Lembang

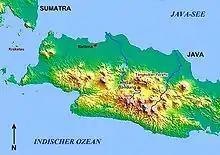
West Java (Batavia - Bandung - Lembang)

Lembang is a town and administrative village of West Bandung Regency in the province of West Java in Java, Indonesia. The town has about 17,000 inhabitants (at census 2010). The population of the Lembang District was 173,350 at the 2010 Census.